Eureka Schoolhouse

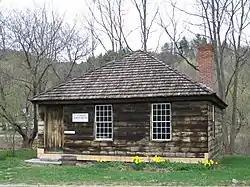

The Eureka Schoolhouse is a historic school building at 470 Charlestown Road (Vermont Route 11) in the Goulds Mill village of Springfield, Vermont. Built in 1785, it is the oldest surviving schoolhouse in the state. It is the centerpiece of a small historic site operated by the state. The school was listed on the National Register of Historic Places in 1971.